Lisztomania

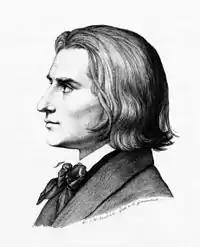
Liszt in 1843

Lisztomania was characterized by a hysterical reaction to Liszt and his concerts. Liszt's playing was reported to raise the mood of the audience to a level of mystical ecstasy. Admirers of Liszt would swarm over him, fighting over his handkerchiefs and gloves. Fans would wear his portrait on brooches and cameos. Women would try to get locks of his hair, and whenever he broke a piano string, admirers would try to obtain it in order to make a bracelet. Some female admirers would even carry glass phials into which they poured his coffee dregs. According to one report:Liszt once threw away an old cigar stump in the street under the watchful eyes of an infatuated lady-in-waiting, who reverently picked the offensive weed out of the gutter, had it encased in a locket and surrounded with the monogram "F.L." in diamonds, and went about her courtly duties unaware of the sickly odour it gave forth.